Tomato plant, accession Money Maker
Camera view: vertical (180 deg); turntable rotation: 210 degrees
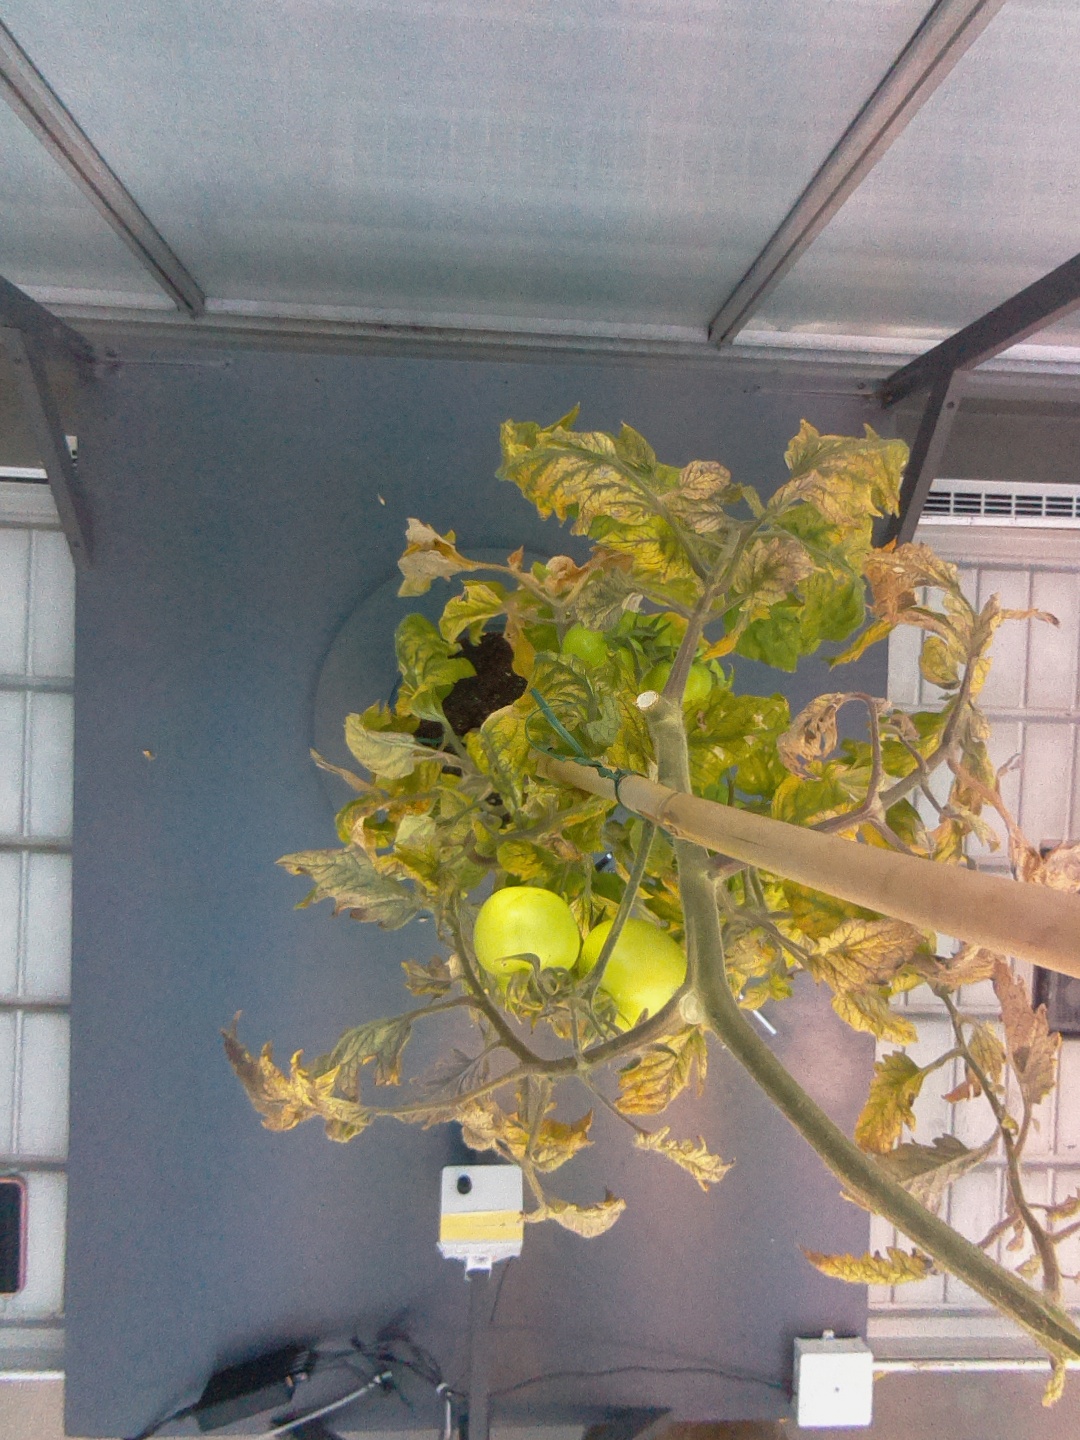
BBCH growth stage 80: fruits start showing typical ripe color (orange -> red)